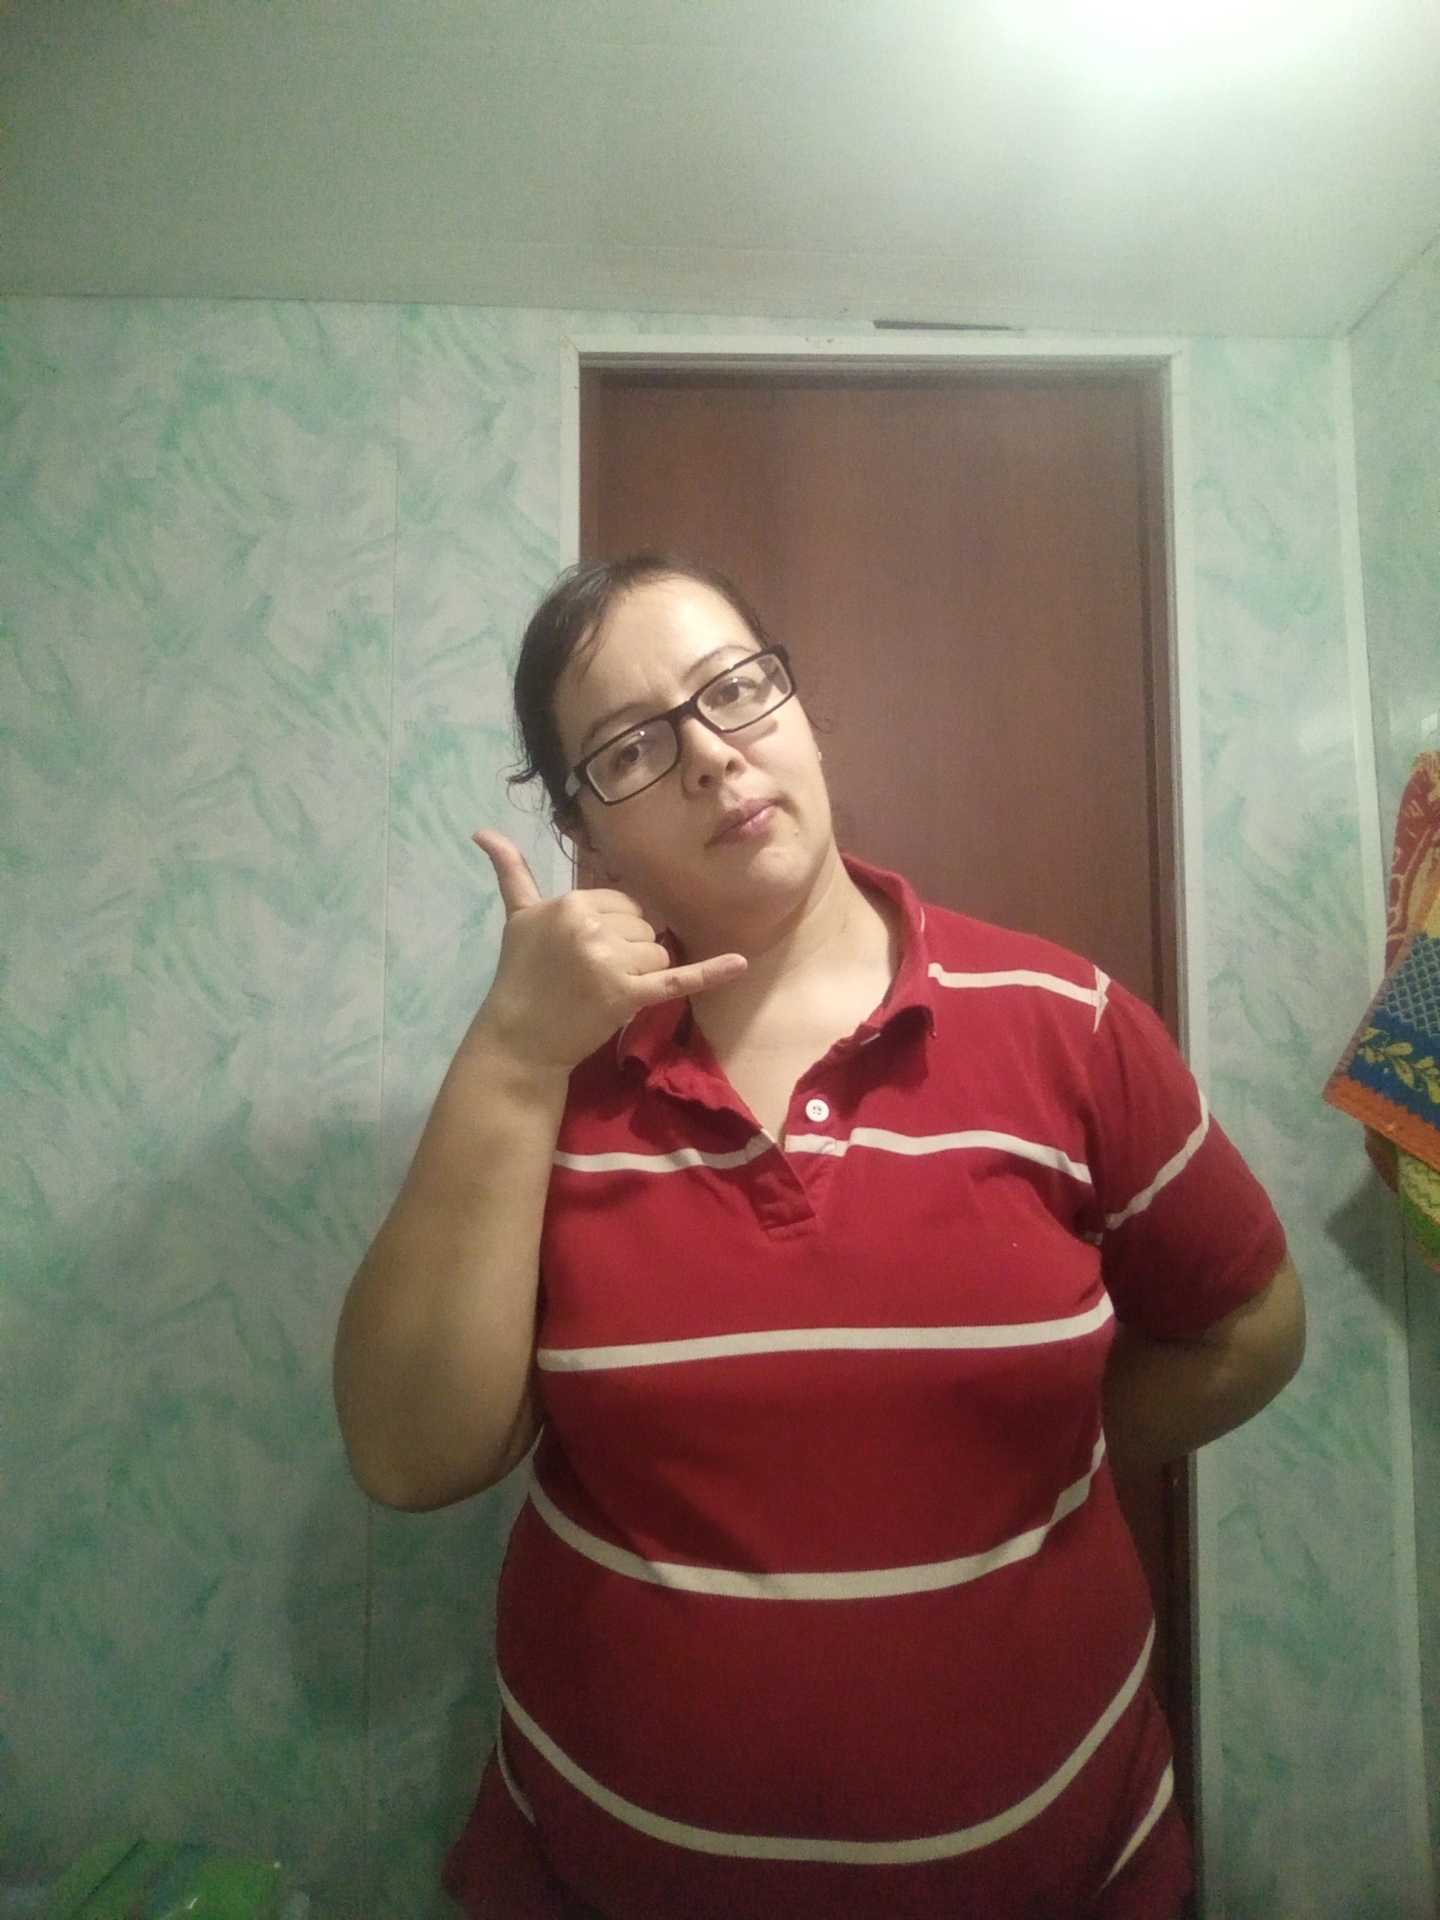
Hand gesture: call